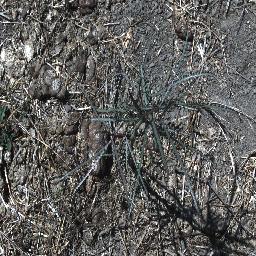
Label: parkinsonia